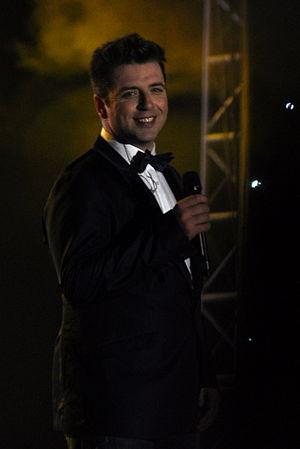
Markus Michael Patrick Feehily, plus connu sous le nom de Mark Feehily, est un chanteur irlandais. Membre du boys band Westlife de 1998 à 2012, il a sorti en octobre 2015 son premier album solo, intitulé Fire.